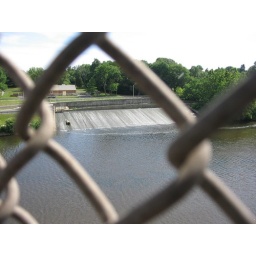
they put up chain line fence with tiny holes going over the bridge to new brunswick now.